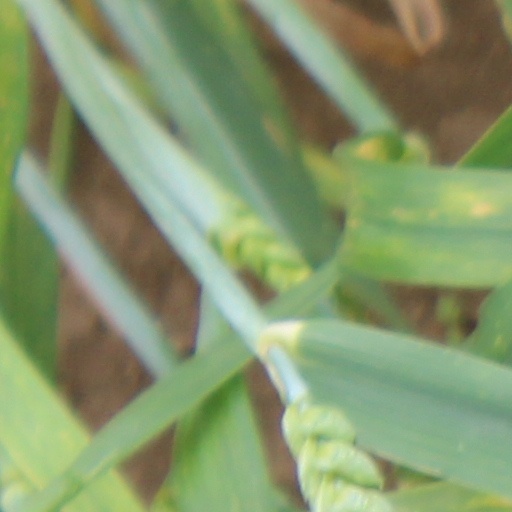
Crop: wheat